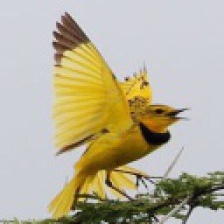
Species: GOLDEN PIPIT
Scientific name: TMETOTHYLACUS TENELLUS